Qin Gang

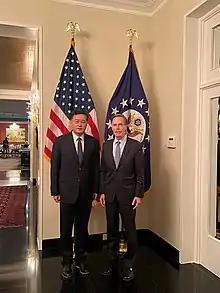
U.S. Ambassador to China Nicholas Burns meeting with Chinese Ambassador to the U.S. Qin Gang, before Qin's departure for the U.S.

In September 2010, Qin was appointed as the Envoy of the People's Republic of China to the United Kingdom. In December 2011, he returned to Beijing to serve as the director general of the Foreign Ministry Information Department. From 2014 to 2017, Qin served as the Director General of the Foreign Ministry Protocol Department. He became Assistant Minister of Foreign Affairs of China in 2017 and Vice Minister of Foreign Affairs of China in September 2018.